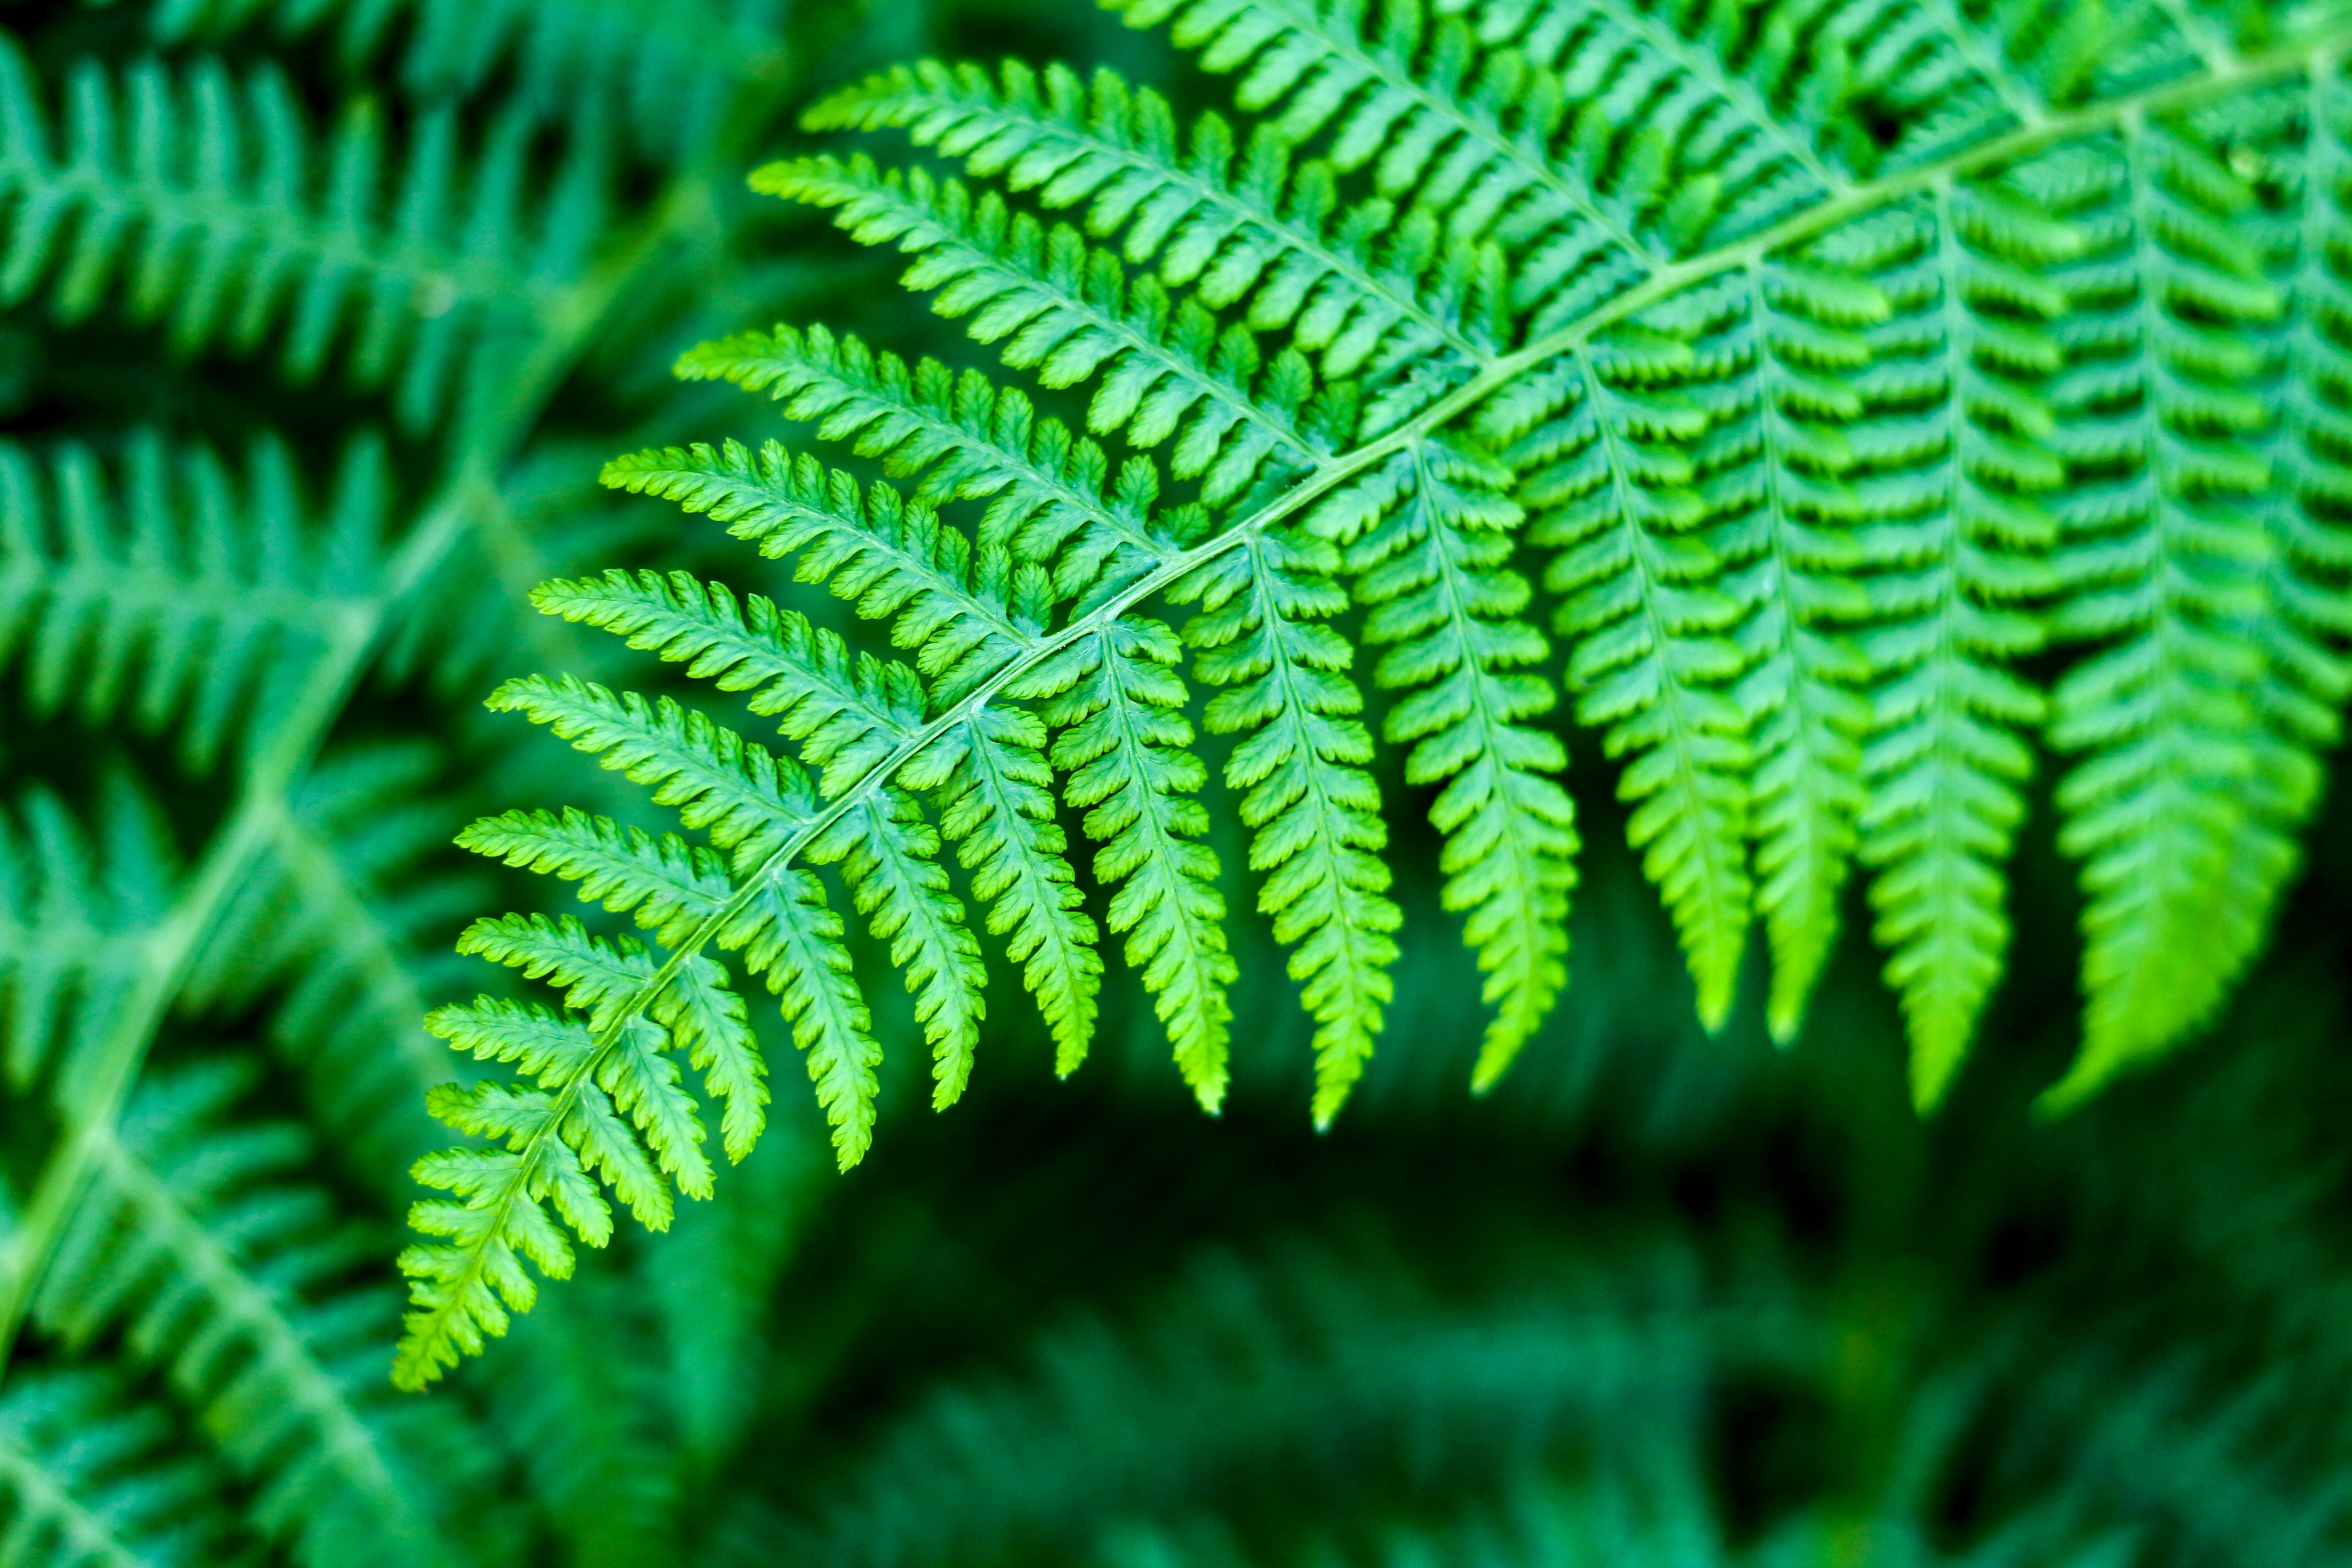
branch, plant, leaf, flower, green, botany, fern, close up, macro photography, plant stem, land plant, ferns and horsetails, vascular plant, ostrich fern